Notorious (novel)

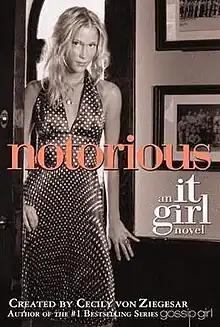
First edition cover

Notorious is the second book in The It Girl series, released in 2006. It was written by a ghostwriter with suggestions from Cecily von Ziegesar. Aimed toward young adults, it is a spin-off from the bestselling "Gossip Girl" series.